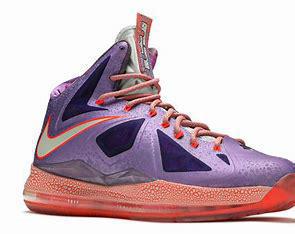
Brand: Nike
Model: Lebron 10